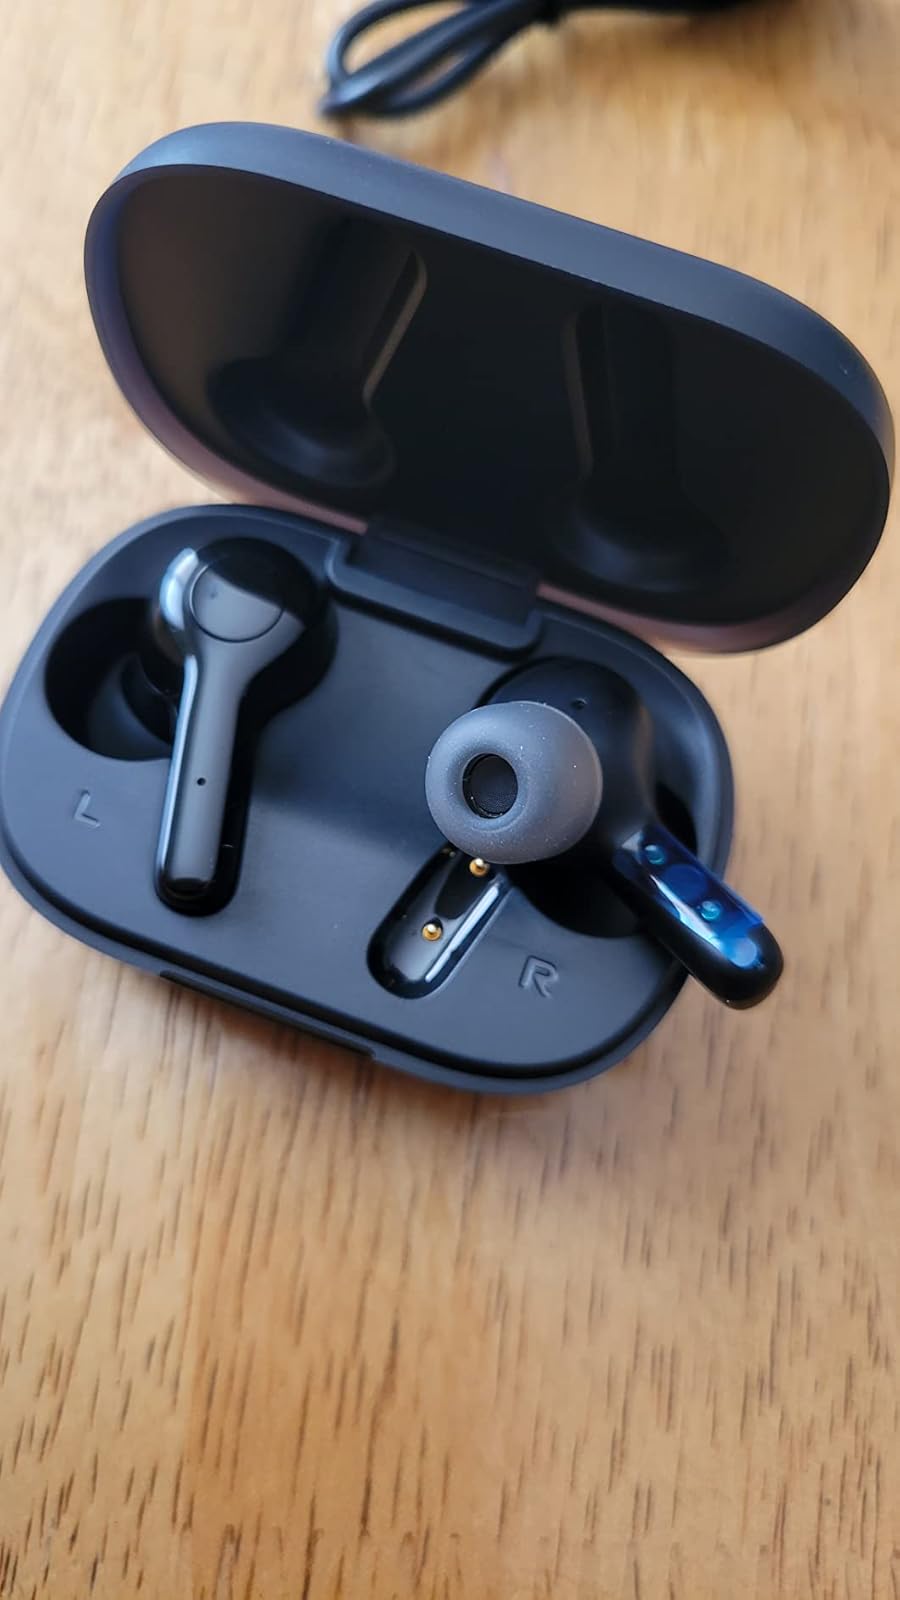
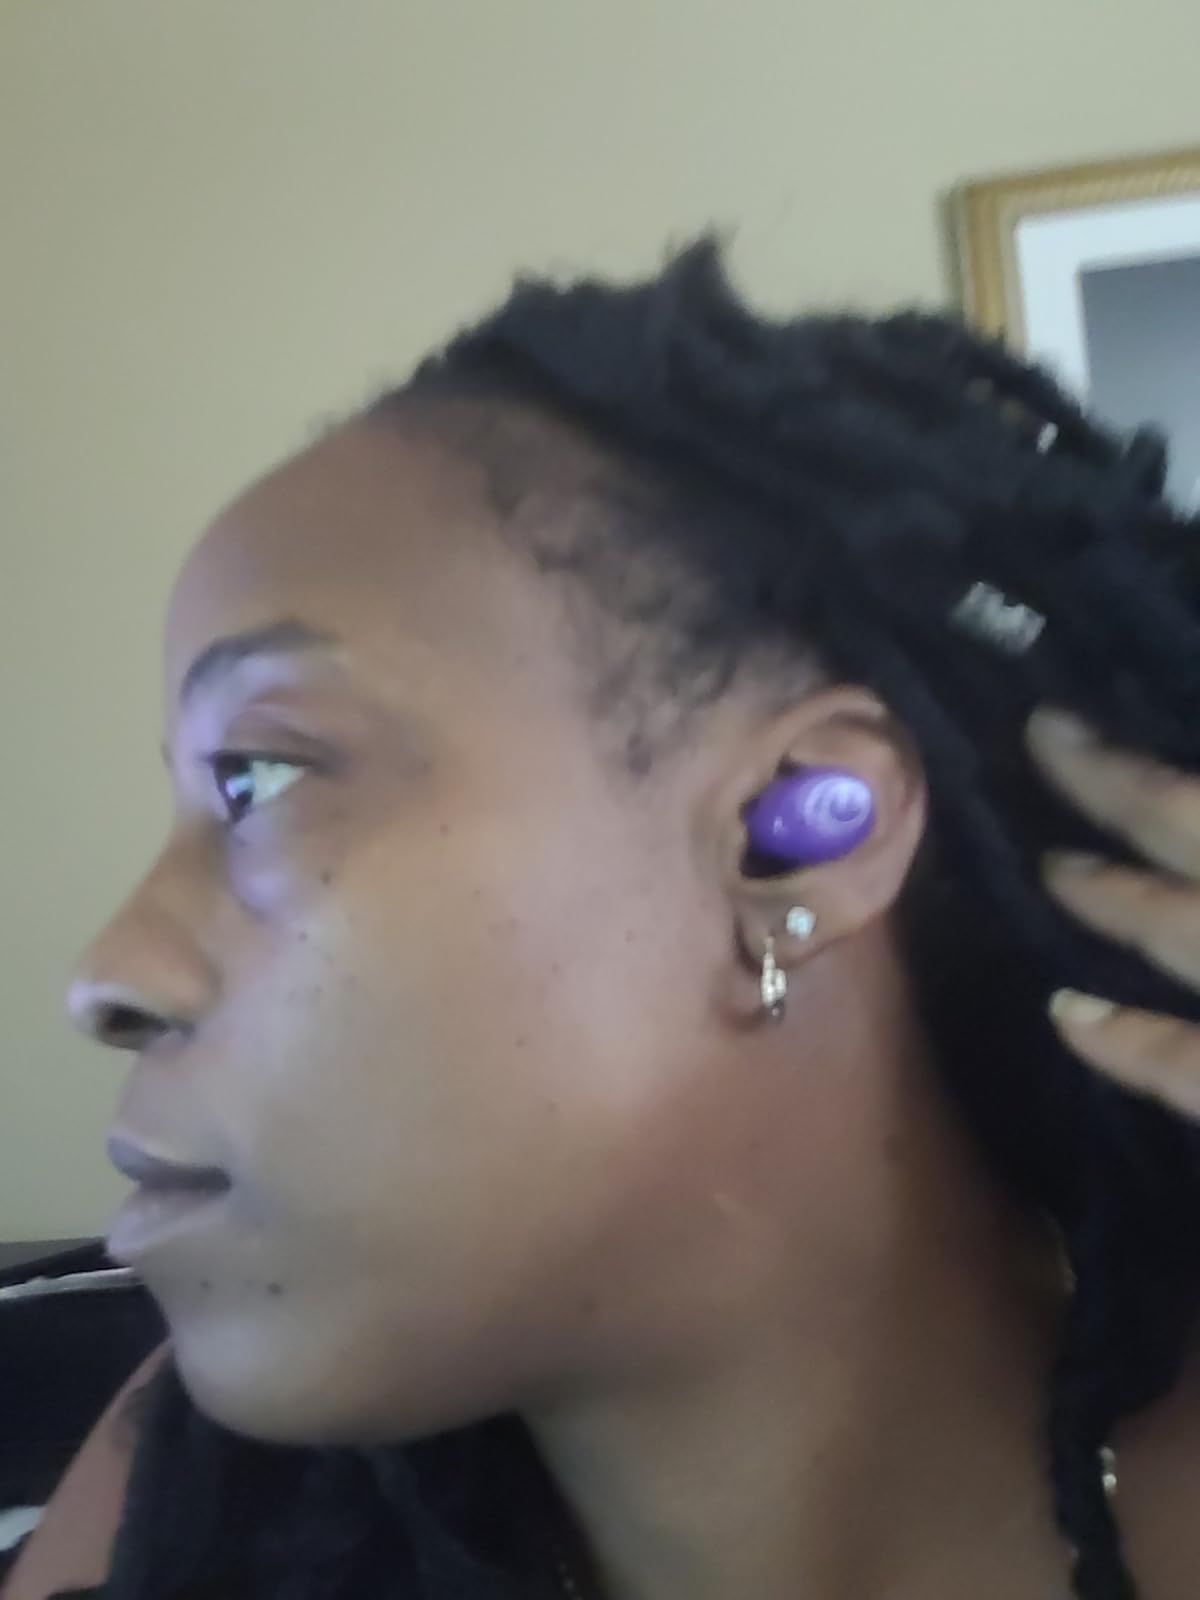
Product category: earbuds
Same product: no